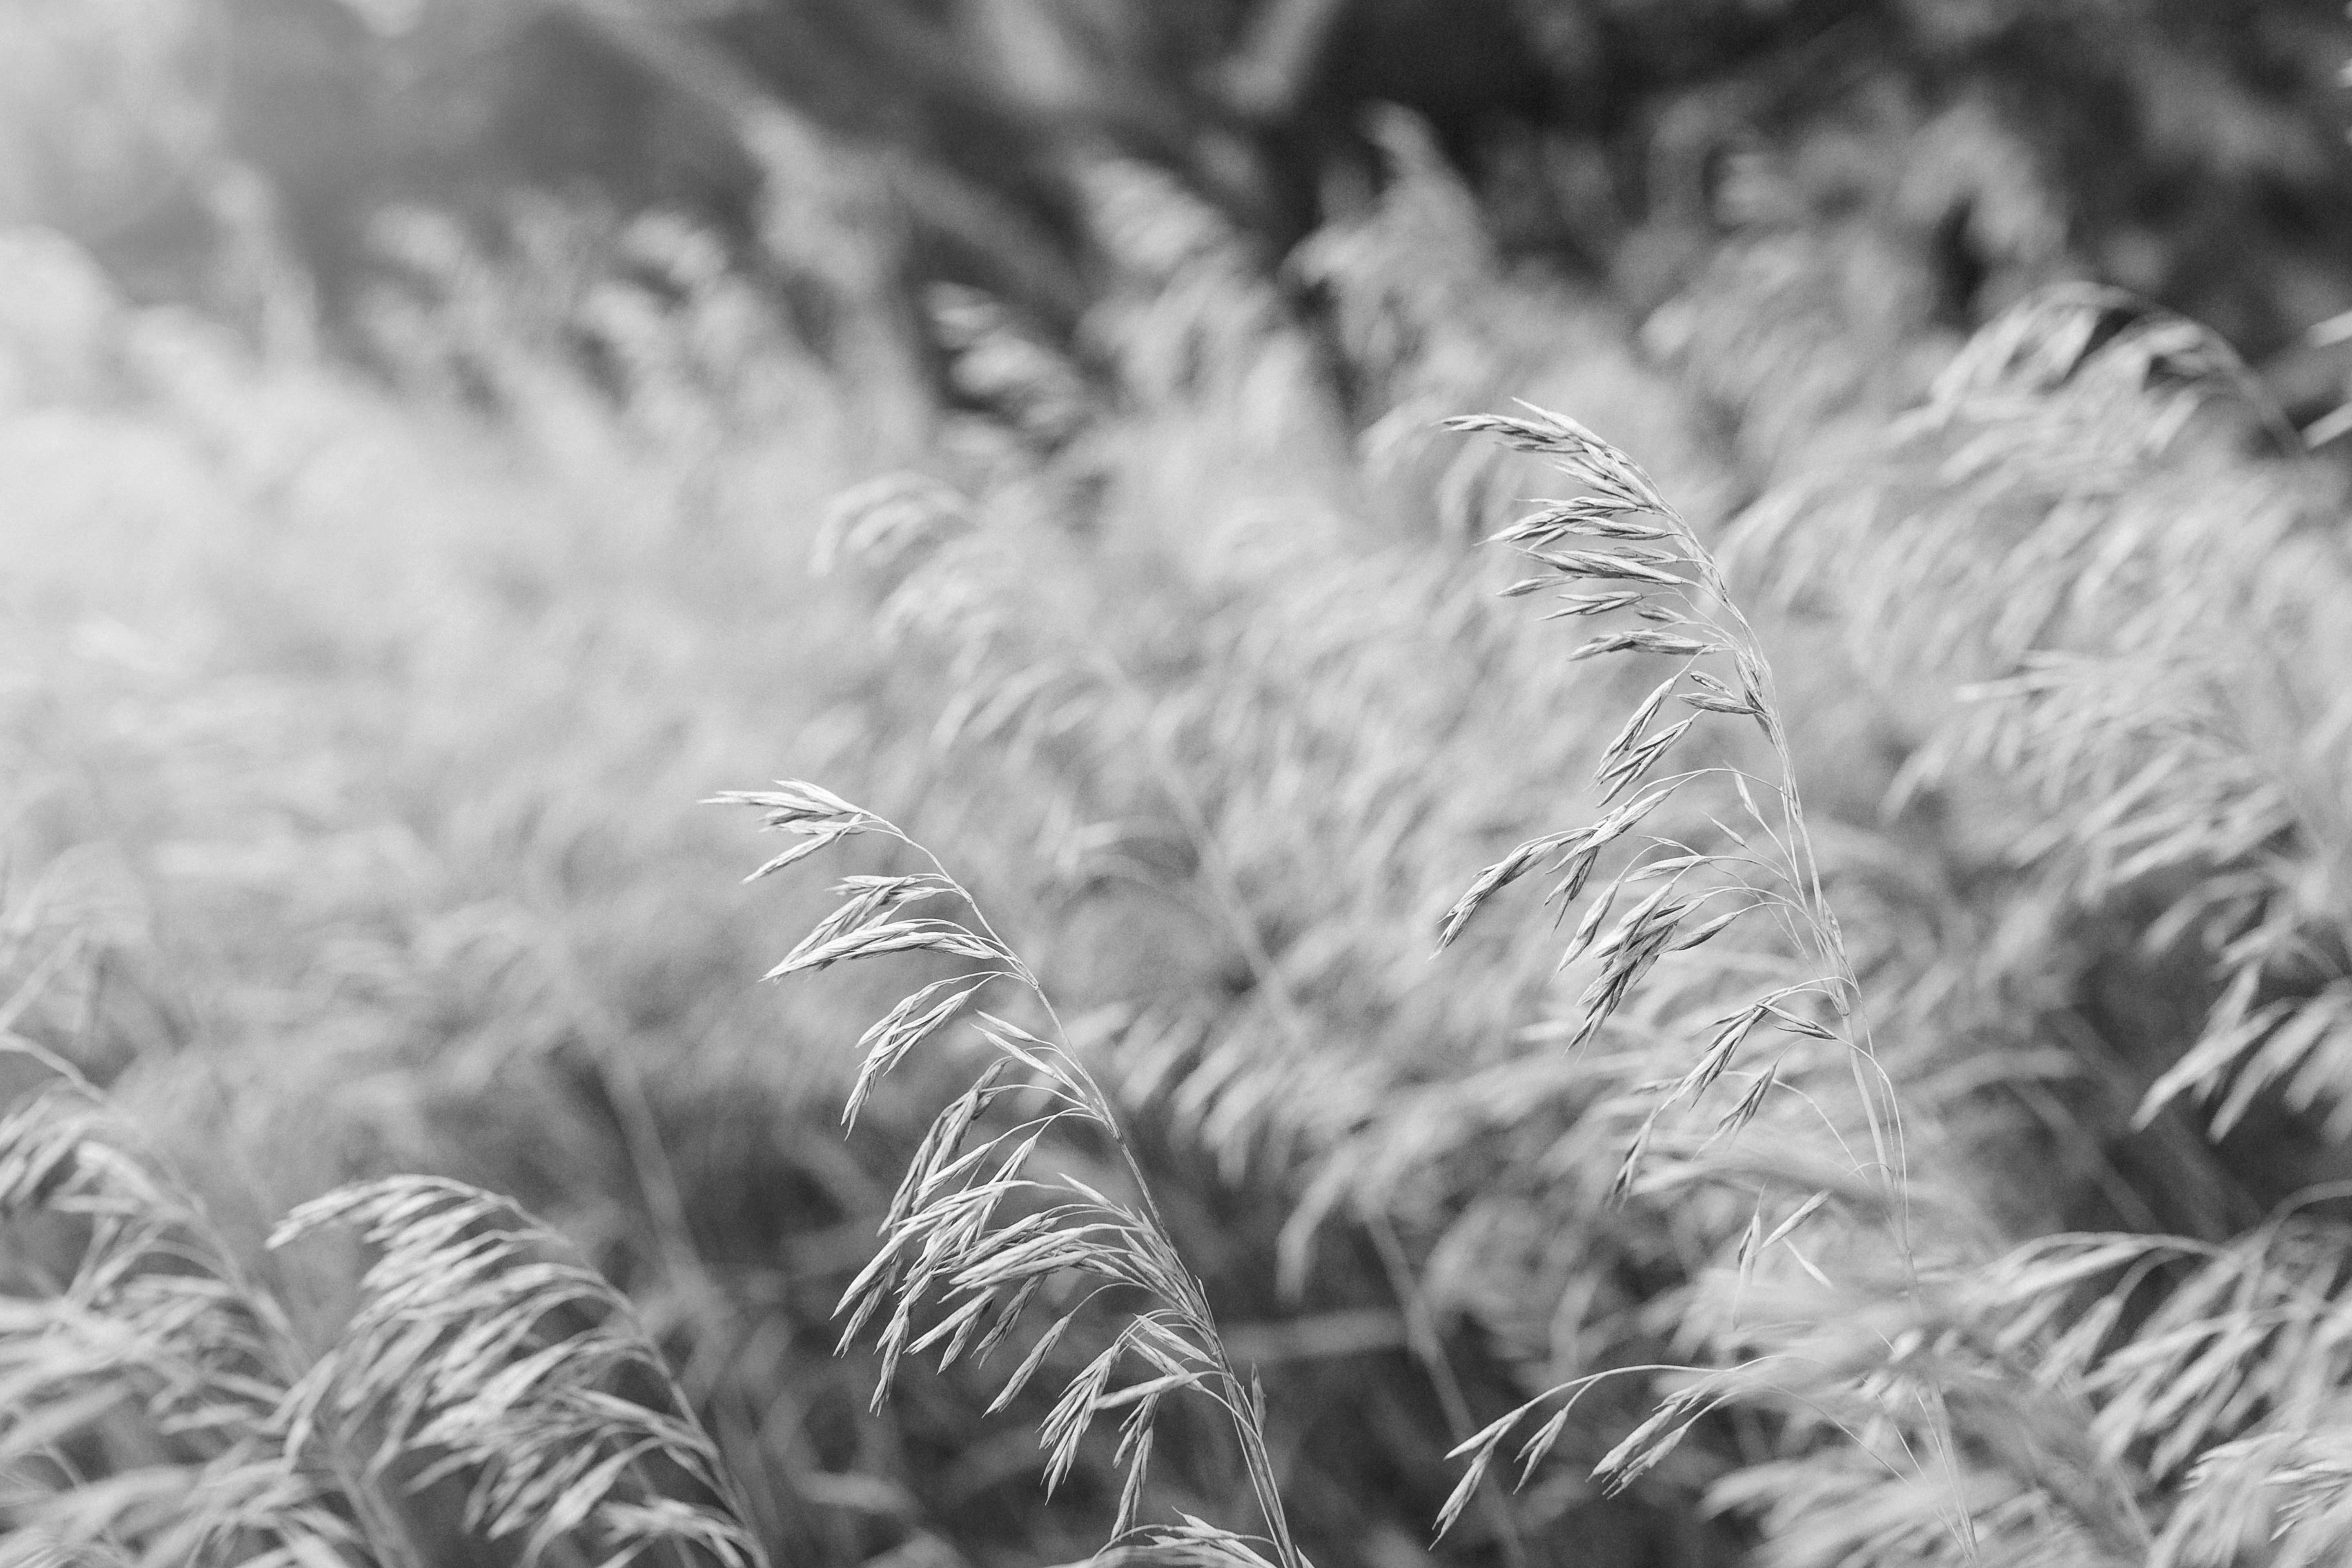
nature, grass, branch, black and white, plant, field, photography, leaf, flower, frost, monochrome, flora, close up, macro photography, flowering plant, monochrome photography, grass family, land plant